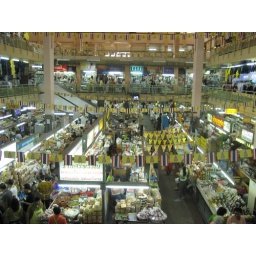
This is the Thai market by the river where people go to buy... well, anything.